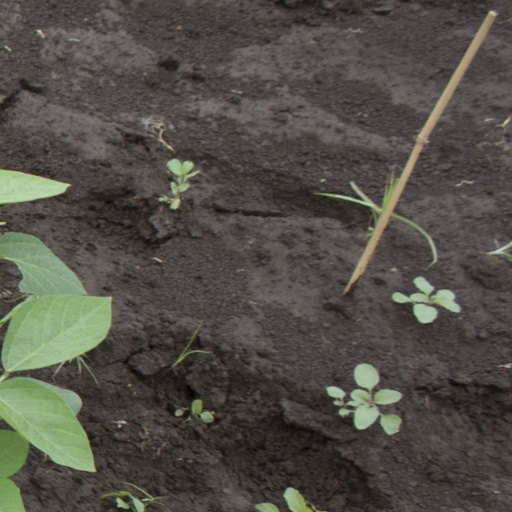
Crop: soybean